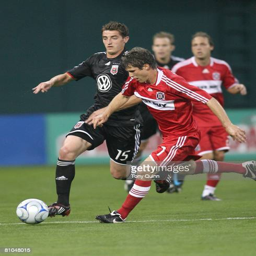
soccer player of races for the ball with football player during a match on may